Beni Department

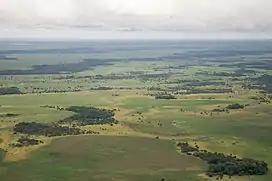
Beni savanna

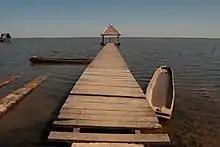
San Ignacio de Moxos

Beni borders upon Brazil to the northeast, and the departments of Santa Cruz to the southeast, La Paz to the west, Pando to the northwest, and Cochabamba to the south. Beni's territory is mainly covered by rainforest (particularly the northern and eastern portions of the department) and pampa (notably the grassland Moxos Plain to the south, closer to the Andean reaches).